Sustainable Development Goal 8

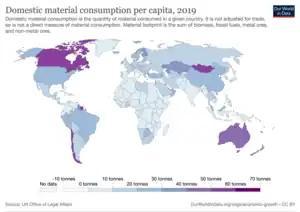
World Map for Indicator 8.4.2: Domestic material consumption per capita, 2017

The official wording for Target 8.3 is: "Promote development-oriented policies that support productive activities, decent job creation, entrepreneurship, creativity and innovation."